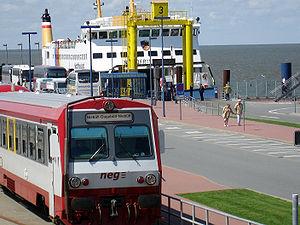
Dagebüll est une commune de l'arrondissement de Frise-du-Nord, Land de Schleswig-Holstein.